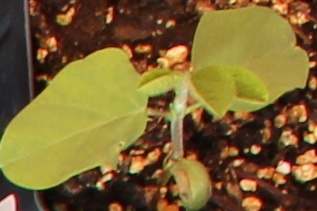
Label: Soybean